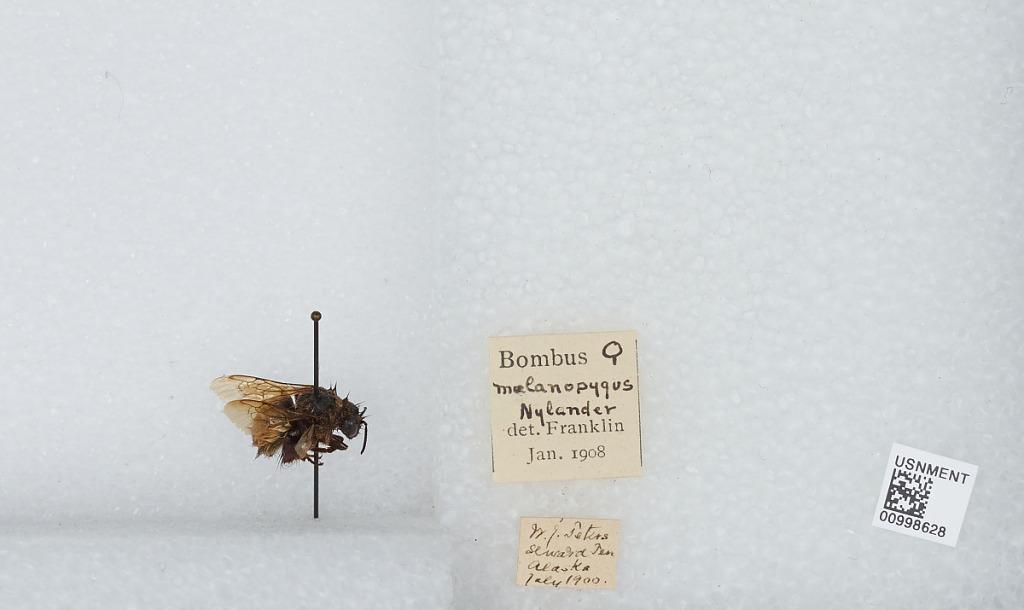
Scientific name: Bombus (Pyrobombus) melanopygus Nylander
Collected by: N. Seters
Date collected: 1900-7-
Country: United States
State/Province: Alaska
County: Kenai Peninsula
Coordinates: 60.42, -151.25
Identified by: Franklin